Laura Street

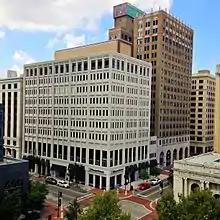
View from the Bank of America Tower looking toward James Weldon Johnson Park

Laura Street is a north–south street in Jacksonville, Florida, United States, named for the daughter of the city's founder, Isaiah D. Hart. Historically, the downtown portion of Laura Street has been considered the financial district of Jacksonville.